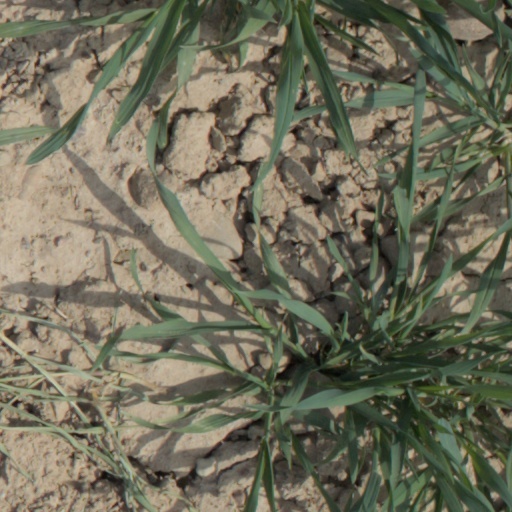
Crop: wheat